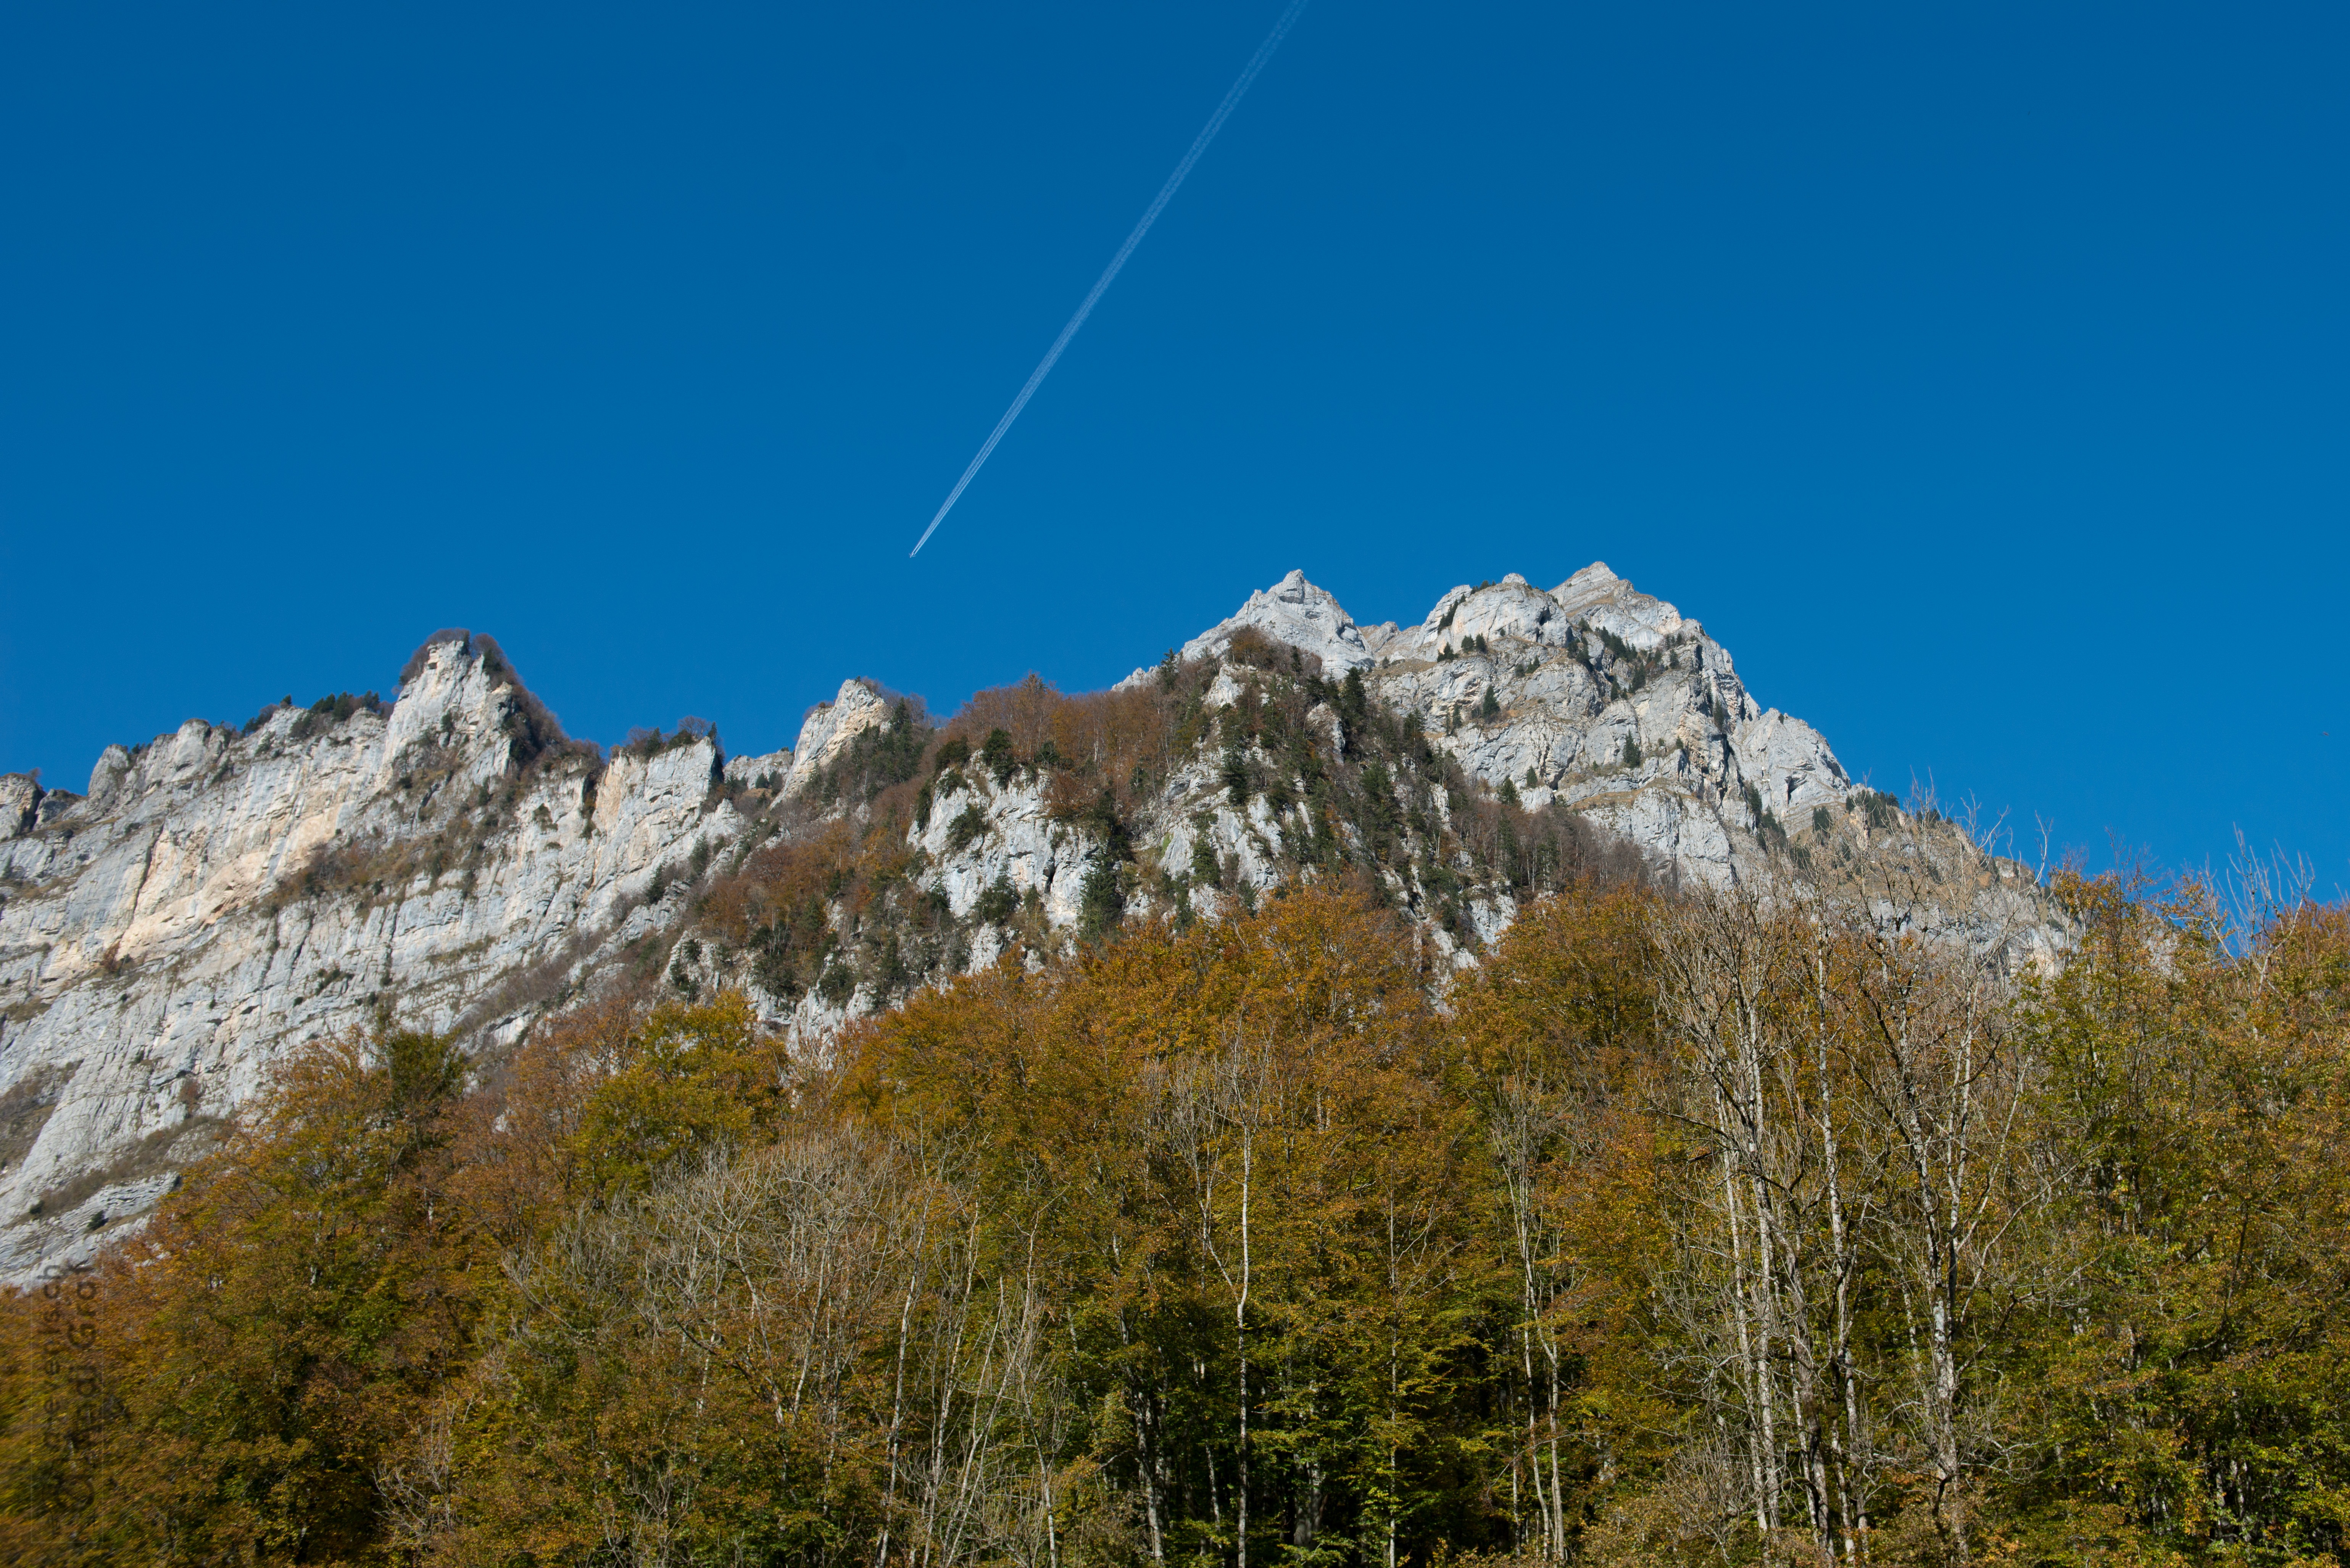
forest, wilderness, walking, mountain, light, sun, meadow, adventure, mountain range, autumn, ridge, trees, leaves, massif, alps, plateau, away, ecosystem, landform, geographical feature, mountainous landforms